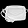
Label: Bag